Throgs Neck Bridge

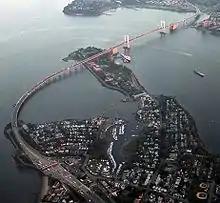
Aerial view, seen from the Bronx side

Plans for a bridge between Throggs Neck and Queens date to a 1932 study by engineer J. Franklin Perrine. However, he discarded the proposed Throggs Neck-to-Queens span because it would have required the construction of new highways at either end.